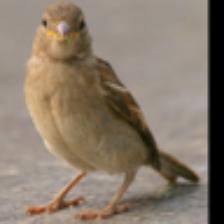
Label: NonHuman